Parco Archeominerario di San Silvestro

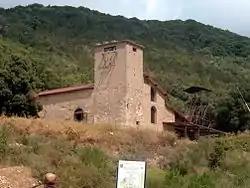
Parco archeominerario di San Silvestro: Museum of mining machinery.

The Parco archeominerario di San Silvestro ("Archaeological Mines Park of San Silvestro") is a park in Campiglia Marittima, Tuscany, Italy. It was created following the excavation of the castle of Rocca San Silvestro, a protected natural area of local interest of the Tuscany region established in 1995. It is part of the Val di Cornia parks.